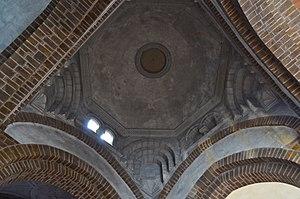
Eglise Saint-Jean de Béré - Châteaubriant (Loire-Atlantique)
L’église Saint-Jean de Béré est une très ancienne église de Châteaubriant, située en dehors du centre historique, près des vestiges du prieuré du faubourg de Béré.